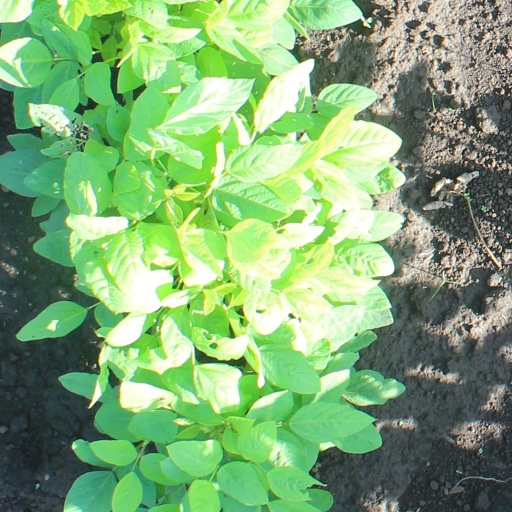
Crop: soybean